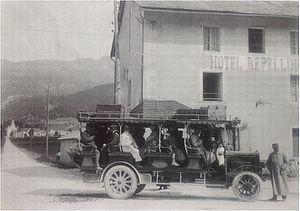
Lans-en-Vercors /lɑ̃s ɑ̃ vɛʁkɔʀ/, nommée Lans /lɑ̃s/ avant 1947, est une commune française située dans le département de l'Isère en région Auvergne-Rhône-Alpes.